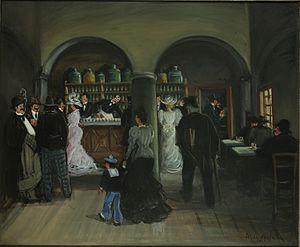
La boutique de Carpano à Turin
Antonio Benedetto Carpano, né à Bioglio, dans une famille bourgeoise, et mort à Turin, est un distillateur italien qui inventa le vermouth.